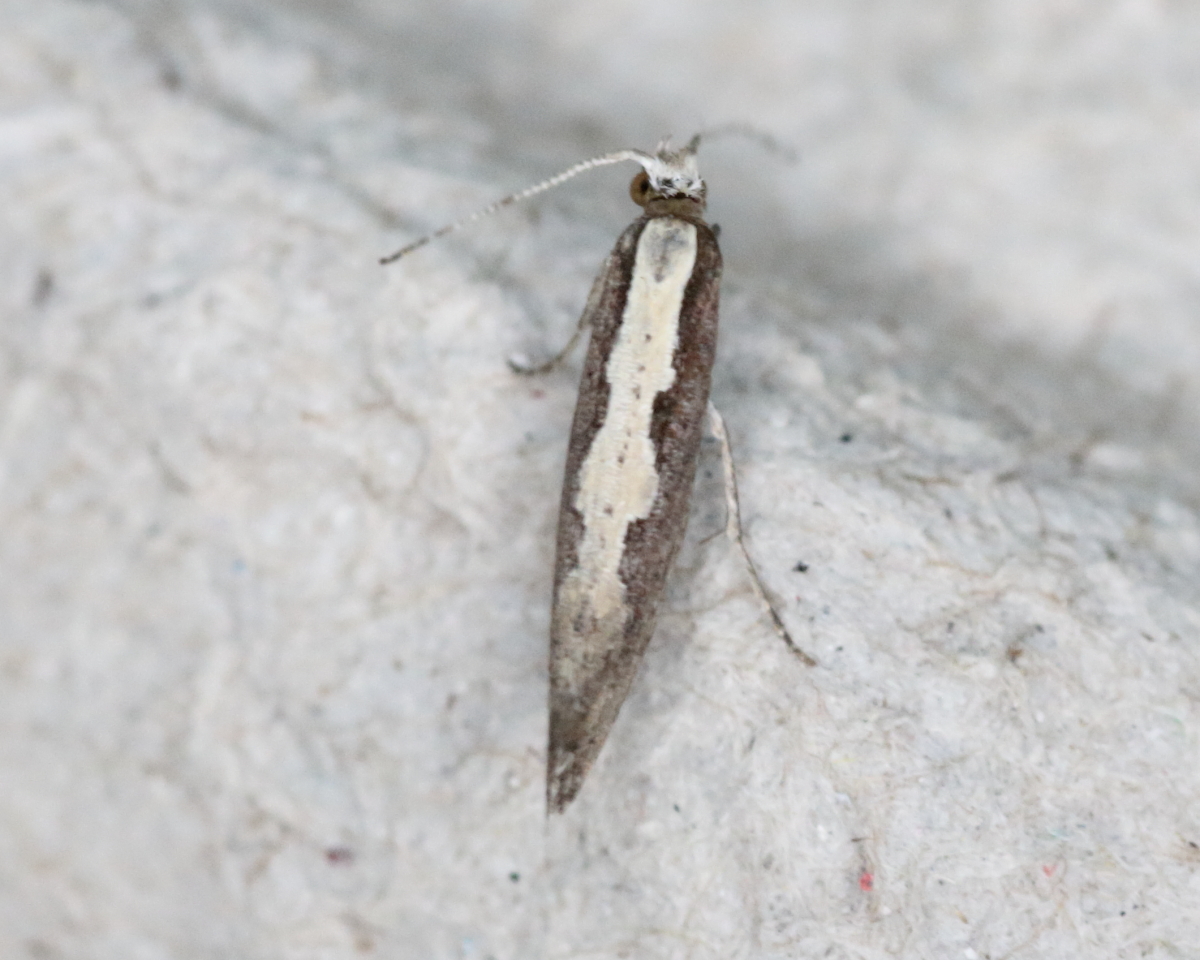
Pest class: diamondback_moth